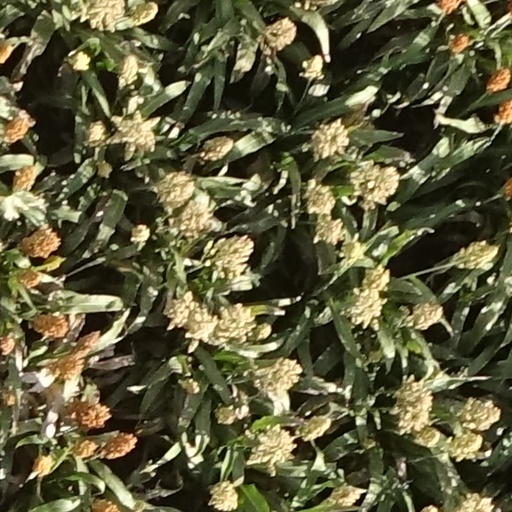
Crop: sorghum